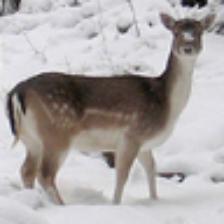
Label: NonHuman